UK national selection for the Eurovision Song Contest

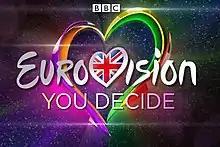
Original "Eurovision: You Decide" logo, inspired by "Eurovision's Greatest Hits"

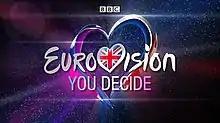
Modified logo used for the first three editions of "Eurovision: You Decide"

The BBC announced on 30 September 2015 that the national public vote format would be returning to select the entry for the 2016 contest. The 2016 competition consisted of six entrants, performed and broadcast live on BBC Four from The O2 Forum in Kentish Town, London on 26 February and hosted by Mel Giedroyc. The six acts were selected by the UK branch of the international OGAE fan club, the British Academy of Songwriters, Composers and Authors (BASCA) and Hugh Goldsmith, former managing director of RCA Records and founder of Innocent Records. The six competing songs were premiered during "The Ken Bruce Show" on BBC Radio 2 on 22 February 2016. "You're Not Alone" performed by Joe and Jake won the national final; 746,000 viewers watched the show either live or within 7 days of its broadcast, making it the third highest rating programme for BBC Four in the week ending 28 February 2016. The duo placed 24th out of 26 entries at the Eurovision final in Stockholm, peaking at No.81 in the UK singles chart.